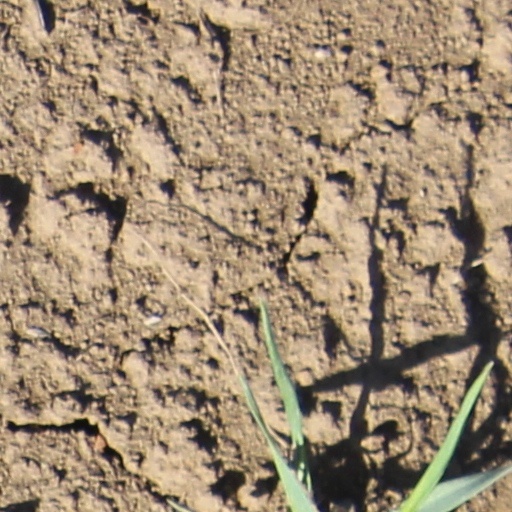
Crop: wheat